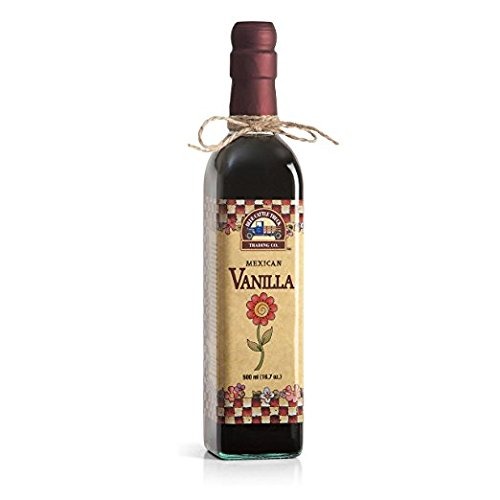
Item Name: 2 Blue Cattle Truck Trading Original Mexican Vanilla Extract, 2, 16.7 Ounce Glass
Bullet Point 1: Vanilla Bean Extractive in Purified Water
Bullet Point 2: 10% Alcohol Content
Bullet Point 3: Made with the Richest Vanilla Beans on Earth
Bullet Point 4: Coumarin Free / Gluten Free / No Additives / No Preservatives / All Natural / FDA Registered
Bullet Point 5: Imported from Mexico – Bottled in the United States
Product Description: Our Traditional Mexican vanilla is more typical of a really good vanilla that you buy when you visit Mexico. It has 10% alcohol and a small amount (less than 1%) of vanillin (which is a naturally occurring vanillin, not synthetic). The vanillin helps hold the flavor and gives the vanilla a very rich, smooth flavor. Also the less alcohol makes the vanilla much more versatile. The Traditional Mexican vanilla can be used for anything that calls for vanilla; anything from french toast, smoothies, homemade ice cream, whip cream, cookies, cakes, oatmeal, etc, etc. Produced in Mexico using only the highest grade, single sourced, Mexican vanilla beans. Our Mexican vanilla is never blended with another grade or type of bean – it is the absolute best vanilla available in Mexico. The Canosa family, who produces our vanilla exclusively, has been winning the Gold Medal of Honor Award in Mexico for 30 years running. It simply is the best! The Traditional Mexican Vanilla is a top pick of Traditional Home Magazine’s Cooking School, and was also featured on Martha Stewart’s Cup Cake Show.
Value: 16.7
Unit: Fl Oz

Price: 54